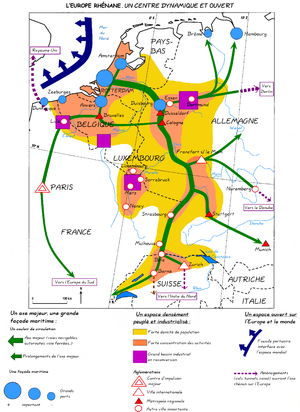
Le tunnel du Saint-Gothard est un tunnel routier suisse qui traverse le massif du même nom. Il fait partie de l'autoroute A2, reliant Bâle au nord du pays, à Chiasso. D'une longueur de 16,9 kilomètres, il est le plus long tunnel routier du pays et le quatrième du monde. Ouvert à la circulation le 5 septembre 1980, il était le plus long routier du monde jusqu'en 2000. La construction d'un second tube, approuvé par votation populaire, permettra la rénovation du tube existant. Il devrait entrer en service fin 2026 et, à partir de 2030 dans le meilleur des cas, les deux tubes seront ouverts à la circulation avec une voie par tube.
Le terme de « range nord-européen », ou de « rangée nord-européenne », est la traduction de l'expression anglaise Northern range, utilisée dans l'enseignement secondaire français pour désigner la concentration des principaux ports européens alignés le long du littoral méridional de la mer du Nord, servant de façade maritime à un vaste territoire centré sur l'Europe rhénane.
Le concept de mégalopole européenne, aussi appelée dorsale européenne ou banane bleue, a été développé par Roger Brunet pour désigner un espace densément peuplé et fortement urbanisé qui s'étend approximativement de Londres à Milan, centré sur l'Europe rhénane et connecté aux échanges mondiaux par le range nord-européen. C'est à l'intérieur de cet espace que la production de richesse et les flux sont les plus importants en Europe. D'une certaine manière, il peut être considéré comme le centre économique de l'Europe. Toutefois, d'autres notions permettent de décrire le cœur économique européen, comme celui de pentagone des villes européennes, qui rassemble toutes les métropoles européennes reliées les unes aux autres par TGV dans un délai d'environ 3 heures. De nombreux spécialistes de l'aménagement du territoire préfèrent aujourd'hui insister sur la notion de polycentrisme européen, mais concèdent qu'un certain phénomène de conurbation est observé de la mer du Nord à la vallée rhénane.
Mulhouse est une ville française, métropole du département du Haut-Rhin, située en région Grand Est. Héritière de la République de Mulhouse, elle fait partie de la région culturelle et historique d'Alsace.